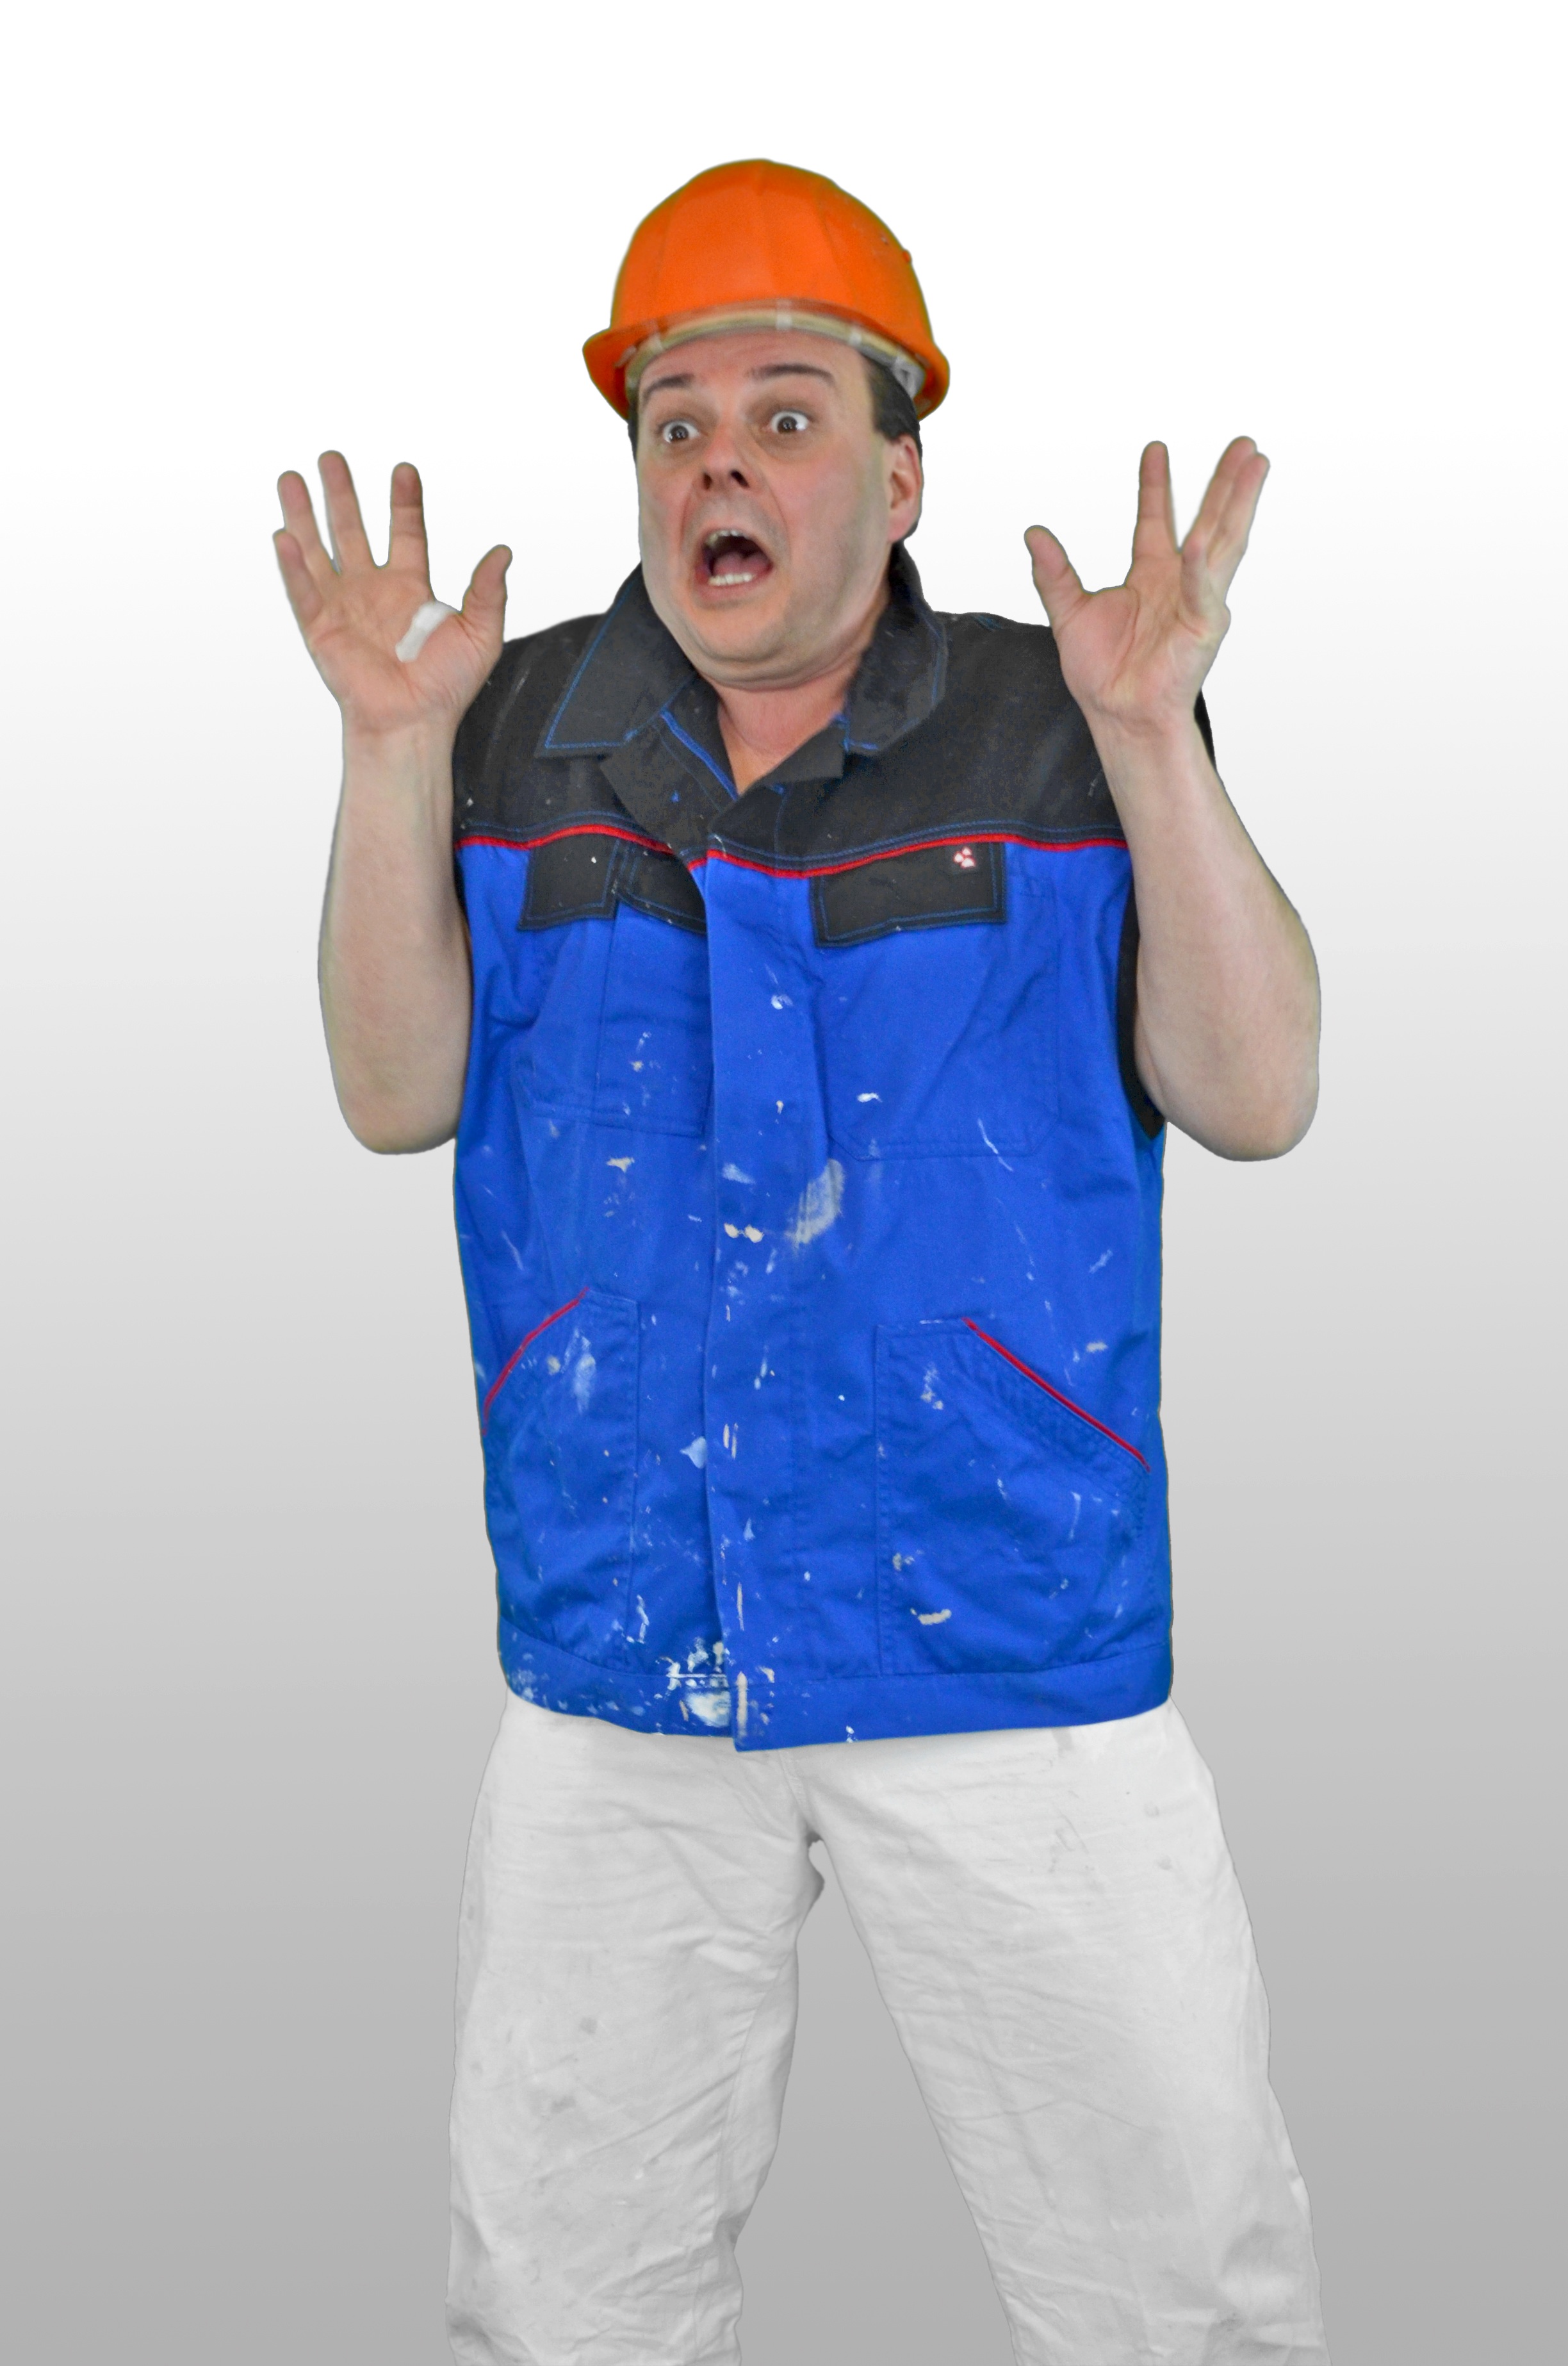
hand, person, people, tool, construction, finger, human, craft, clothing, arm, helm, humor, disaster, build, diy, site, demolition, survey, collapse, workers, comedy, craftsmen, house construction, construction work, construction worker, construction workers, competence, hard hat